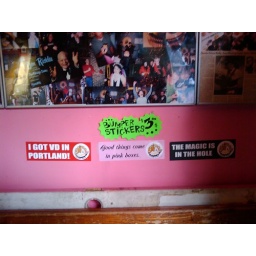
middle one reads: good things come in pink boxes